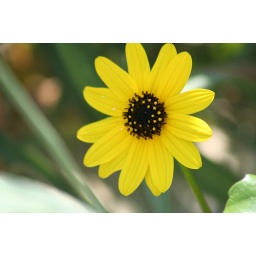
yellow flower taken in the Bahamas